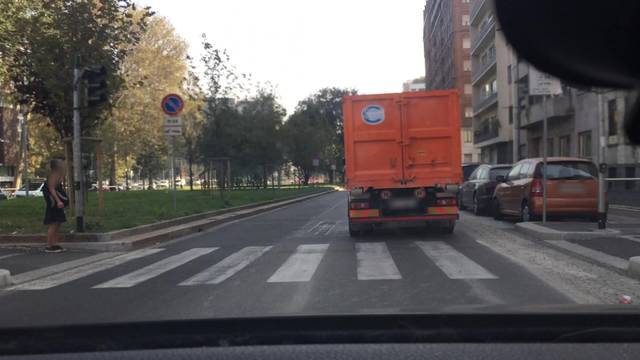
Region: Italy
Coordinates: 45.479, 9.194